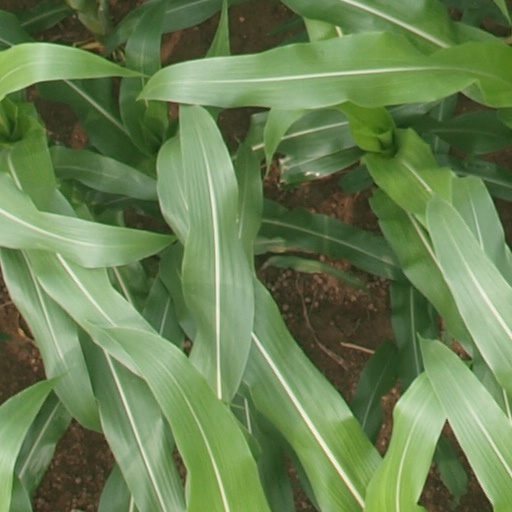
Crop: maize; corn